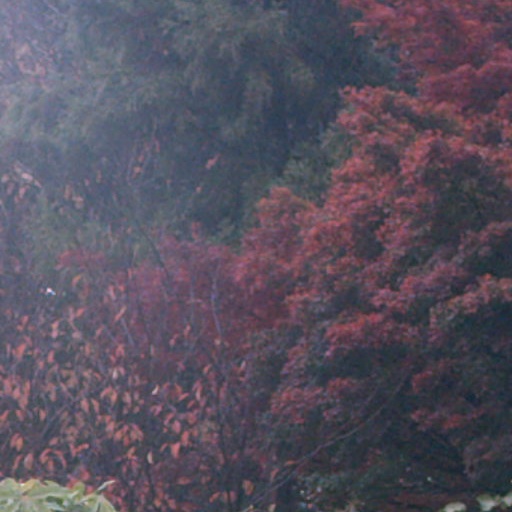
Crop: cassava